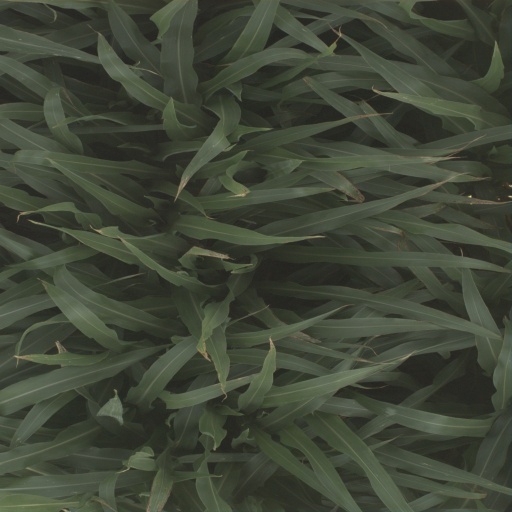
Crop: sorghum